Midsayap

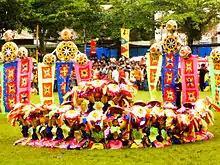
Halad sa Santo Niño Festival

Annually, the townsfolk of Midsayap prepares for its colorful street dancing and parade competition popularly known as the "Halad sa Santo Niño Festival" as part of its grand fiesta celebration, which is held every third Sunday of January. The Halad Festival is celebrated in honor of the town's patron saint Señor Santo Niño.